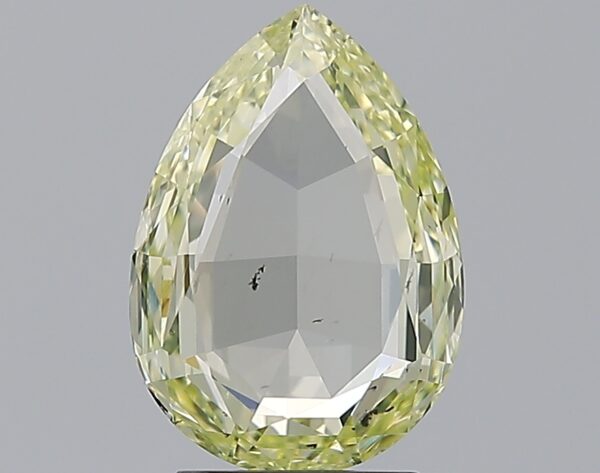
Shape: pear
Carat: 2.54
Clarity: SI1
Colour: Y-Z
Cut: EX
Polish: VG
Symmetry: VG
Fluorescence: SL
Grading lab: IGI
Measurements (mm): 11.44 x 8.11 x 3.15